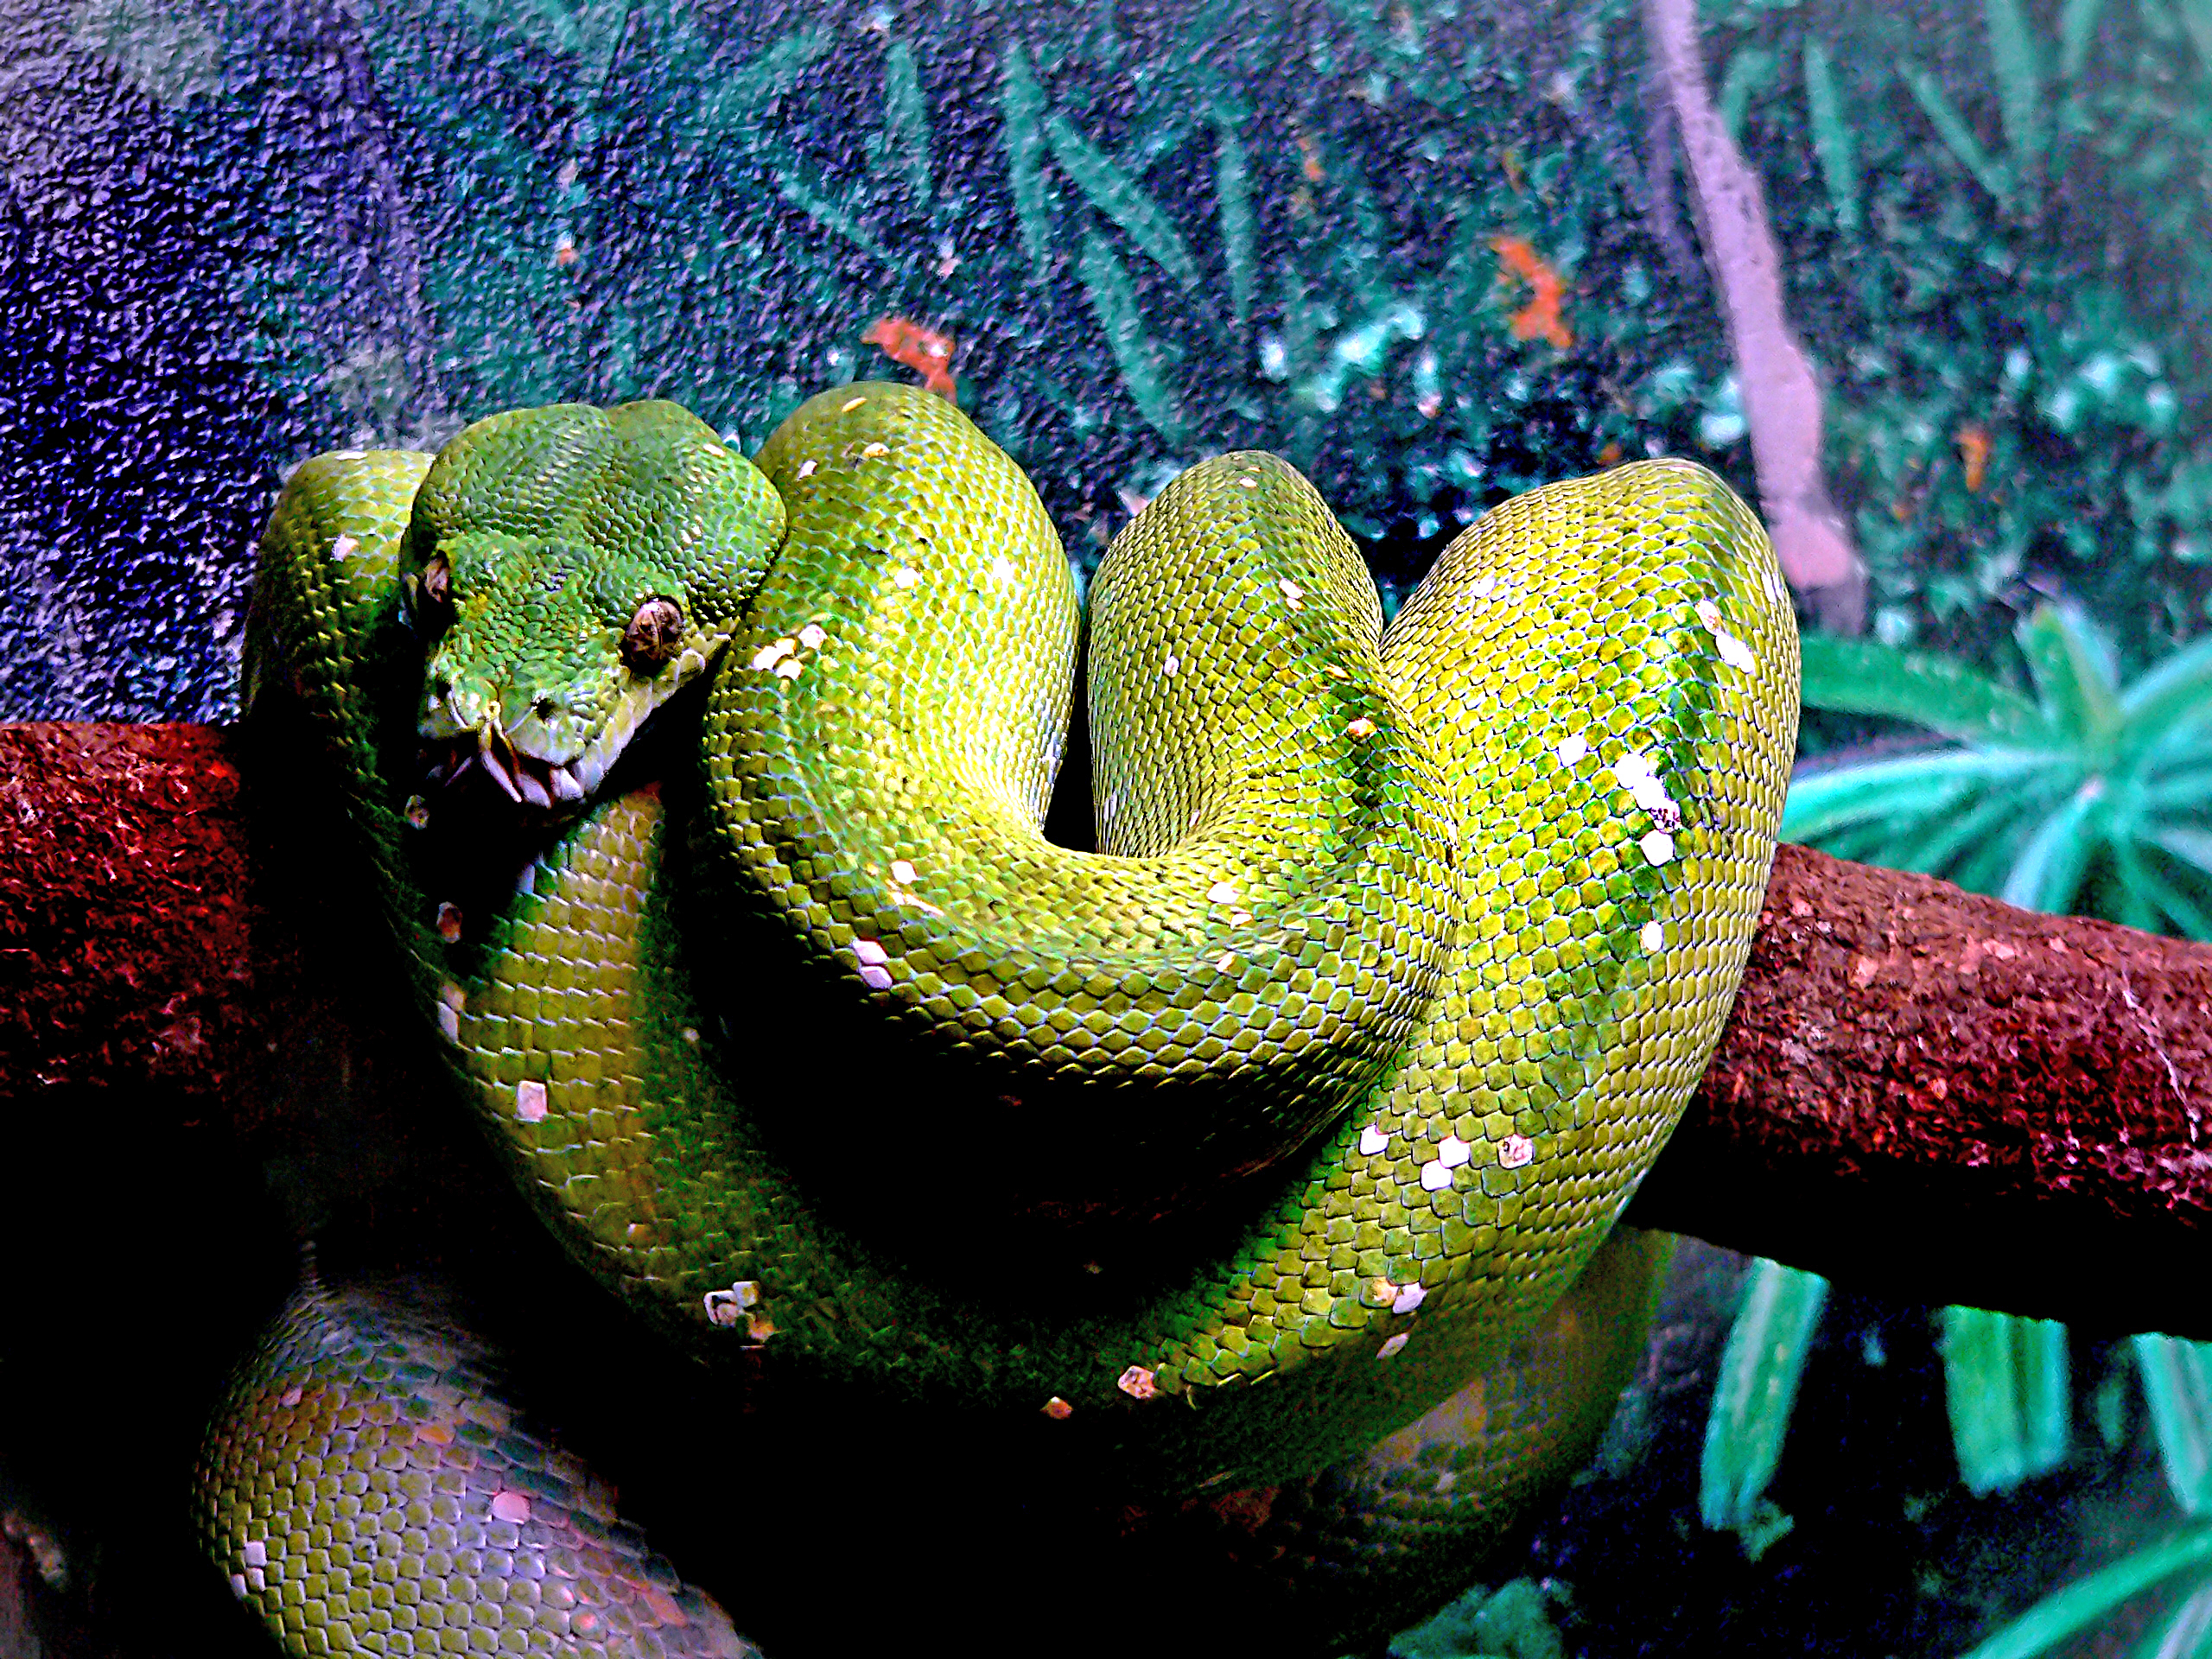
green, biology, reptile, publicdomain, snake, vertebrate, snakes, python, serpent, organism, marine biology, scaled reptile